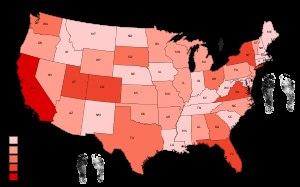
Le 100 milles est une épreuve de course à pied courante en ultrafond dans les pays qui utilisent le mille international, notamment aux États-Unis, où les compétitions de cette longueur sont appelées des 100-milers. Elle consiste à franchir le plus rapidement environ 160,934 kilomètres, généralement en une seule étape.